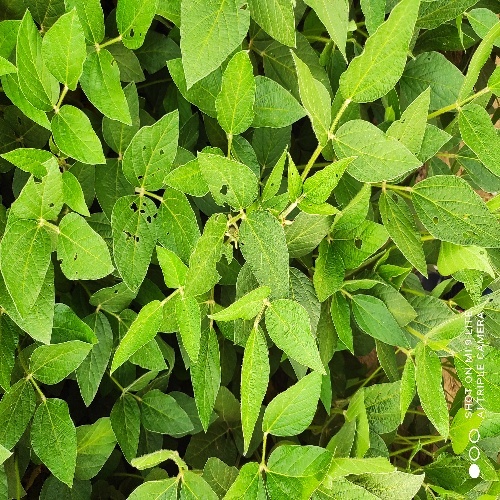
Label: Caterpillar